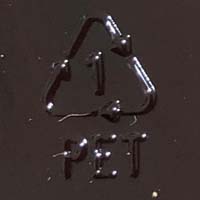
Plastic recycling code class: 1_polyethylene_PET